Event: Nepal Earthquake
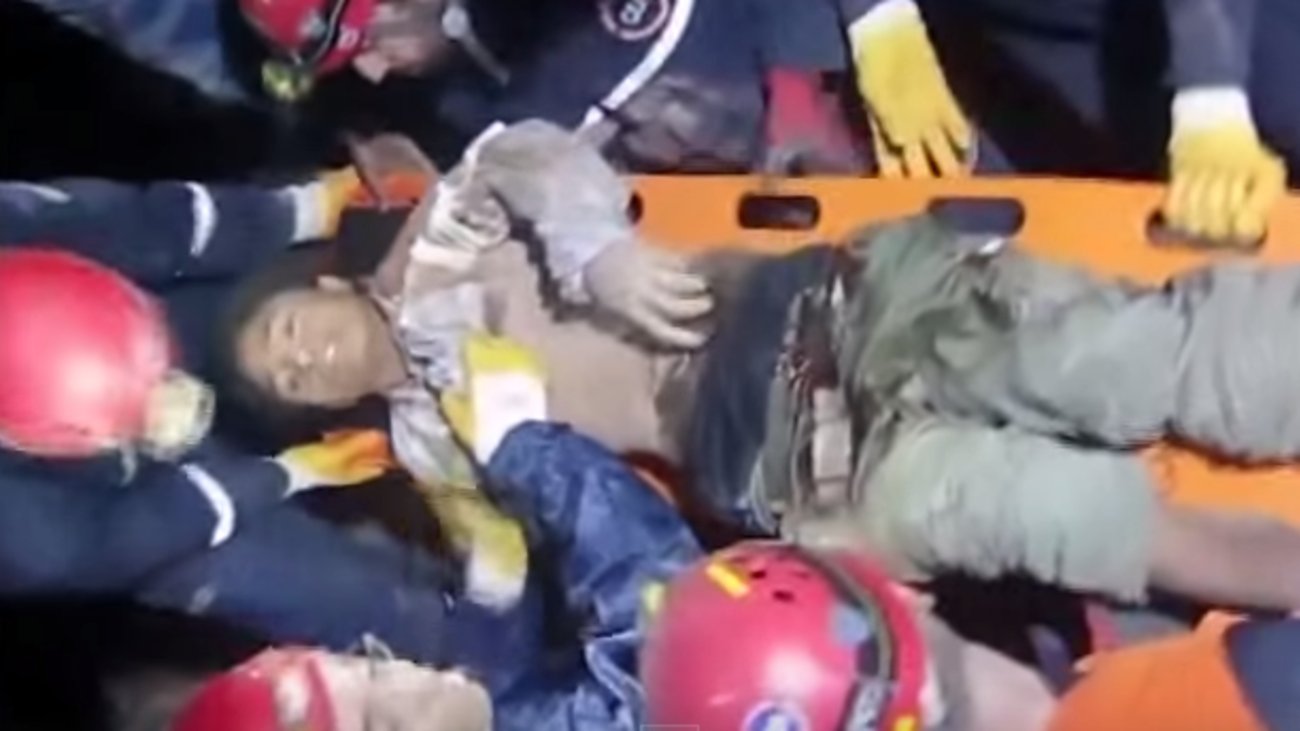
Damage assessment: damage